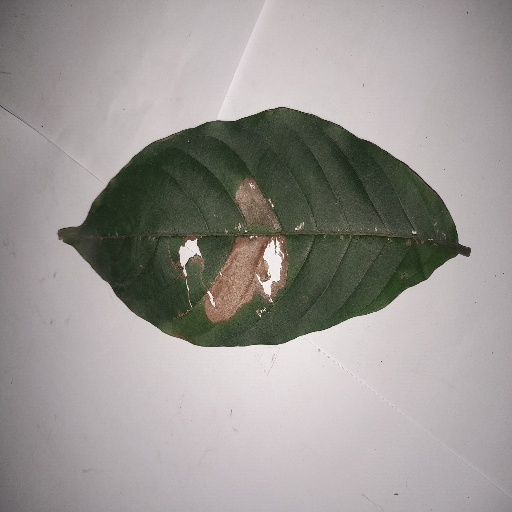
Species: HariTaki
Leaf condition: Bacterial Spot